Walker Zimmerman

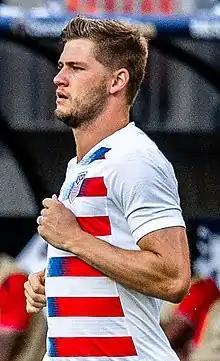
Zimmerman playing for United States at the 2019 CONCACAF Gold Cup

On January 6, 2017, Zimmerman was called up for the first time to the United States national team by coach Bruce Arena. Zimmerman earned his first cap and start against Jamaica in a January Camp friendly on February 3, 2017. He was named player of the match. He scored his first goal (a header) on May 28, 2018, against Bolivia. Zimmerman was called up for the 2022 FIFA World Cup, making appearances in all four matches. During the opening match against Wales, Zimmerman tackled Gareth Bale, the Welsh attacker, for penalty in the 82nd minute. Bale scored the penalty and tied the game. The game ended 1–1. According to ESPN, it was "a clumsy and unnecessary challenge".